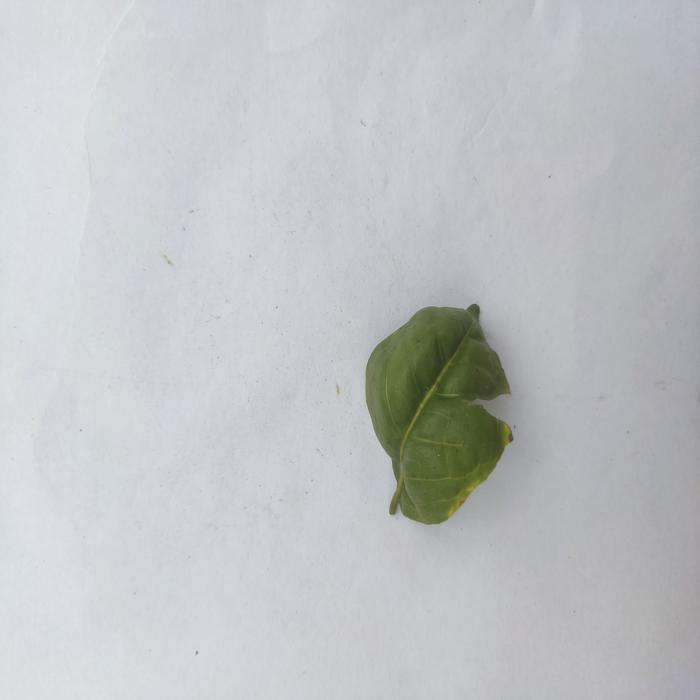
Crop: Aegle Marmelos
Leaf condition: Leaf_Curl